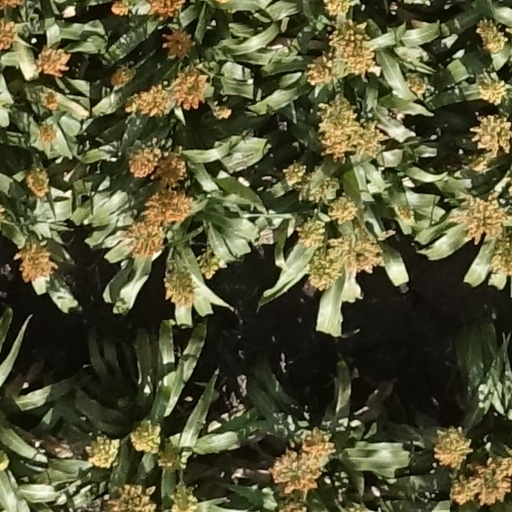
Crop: sorghum